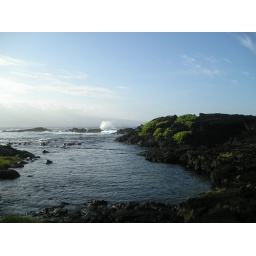
richardson's guarded pool it feed by both ocean and fresh water spring.